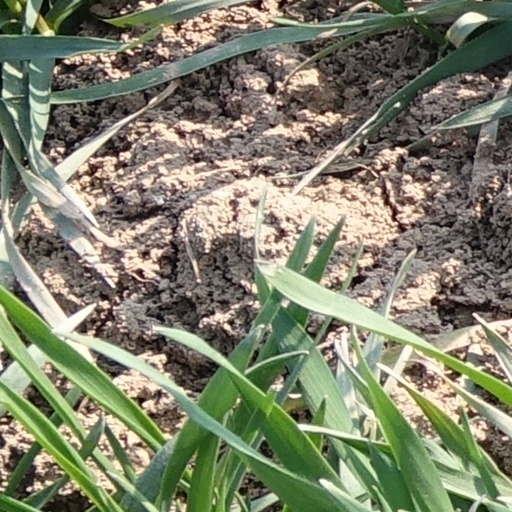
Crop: wheat